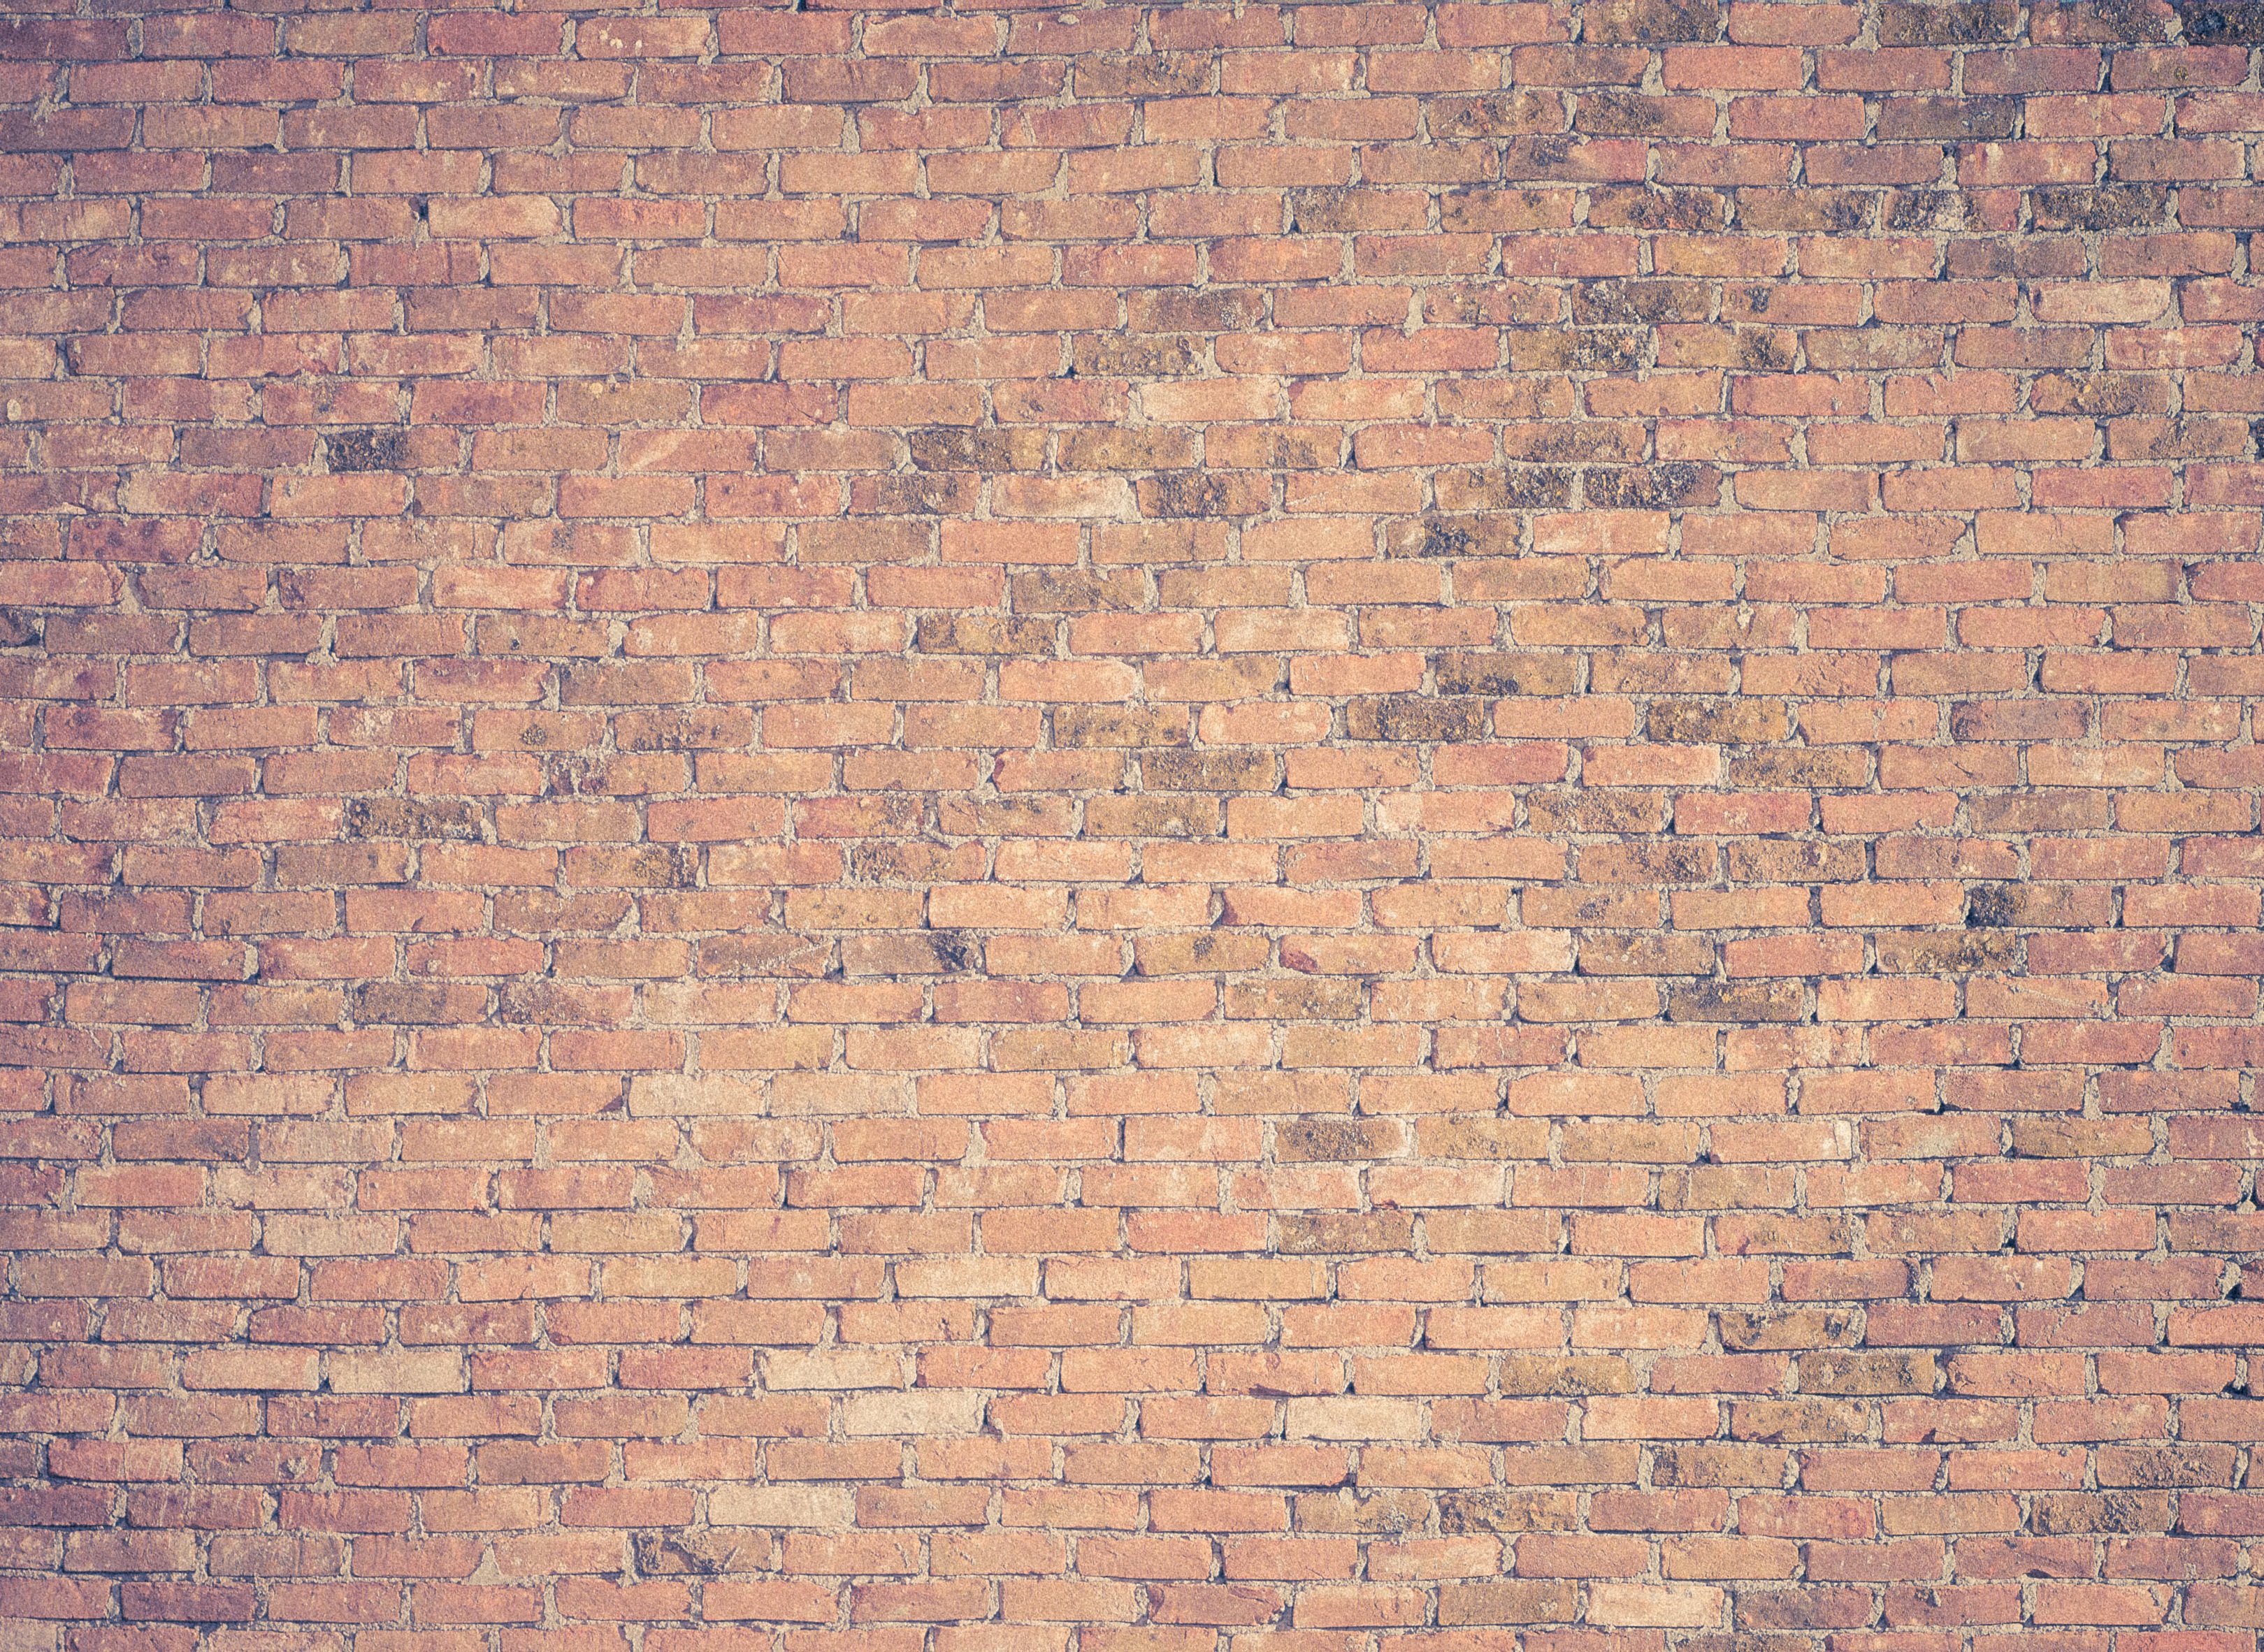
texture, floor, wall, brick, material, brick wall, brickwork, flooring